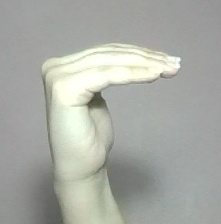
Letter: haa